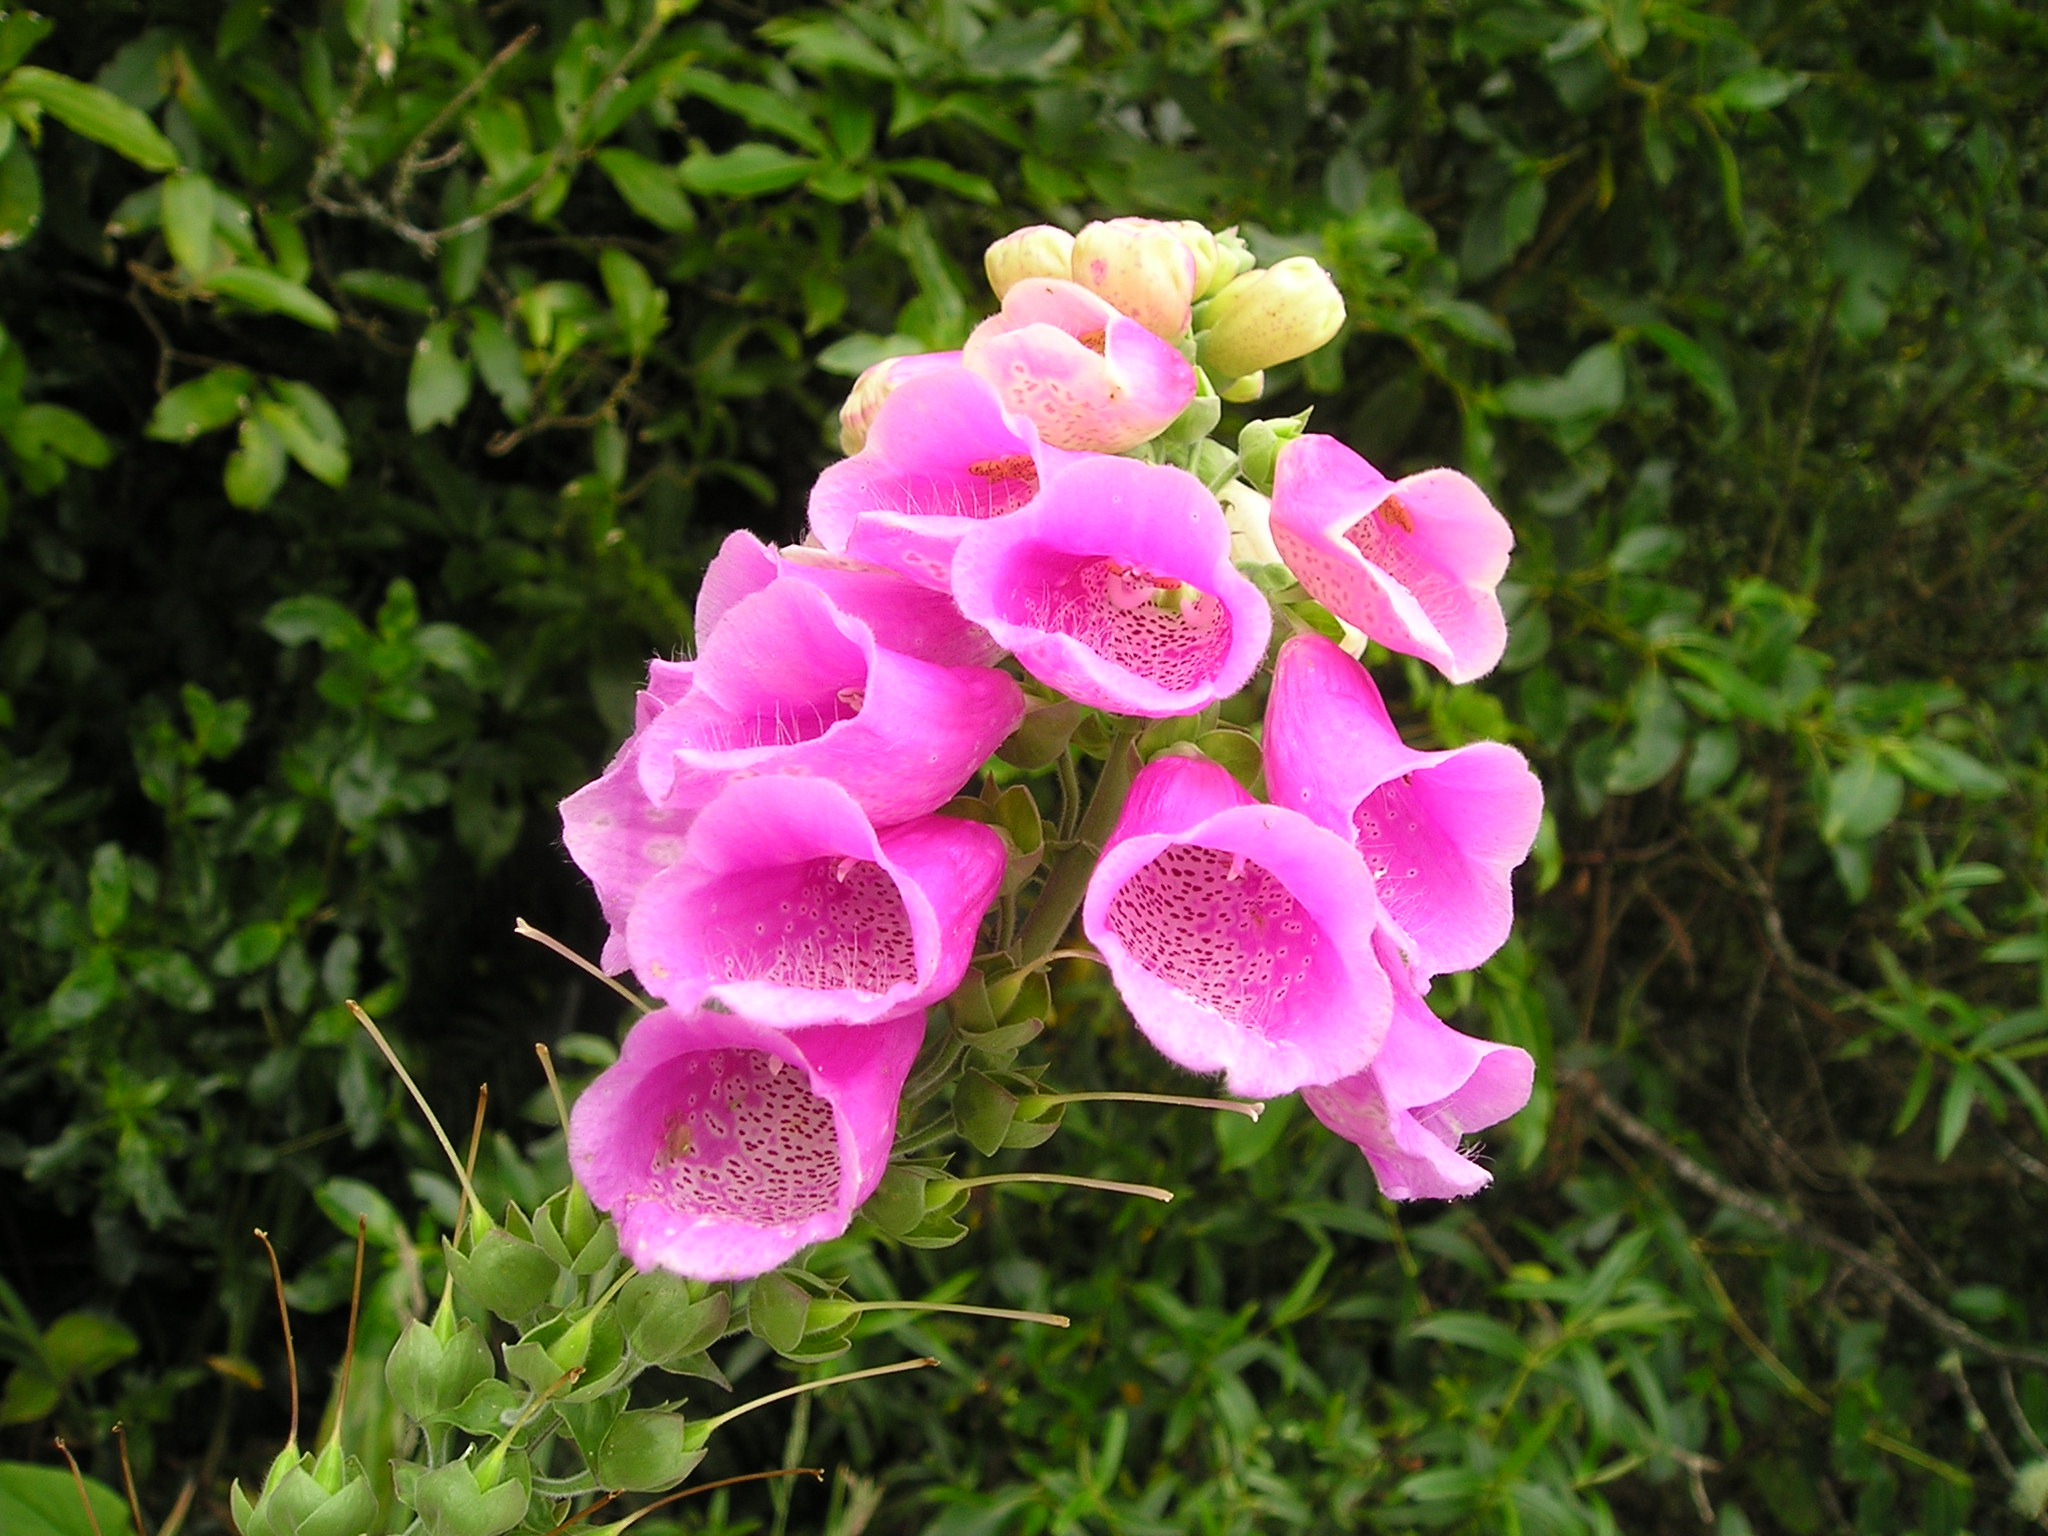
blossom, plant, flower, petal, rose, botany, garden, pink, flora, wildflower, new zealand, floristry, digitalis, macro photography, flowering plant, garden roses, annual plant, land plant